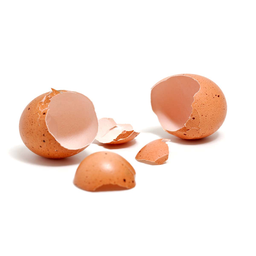
Label: eggshells